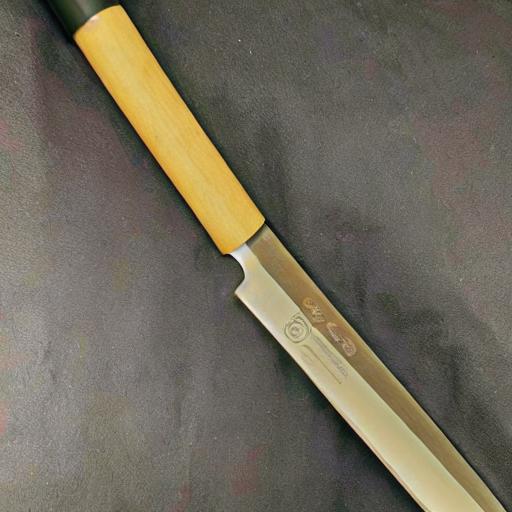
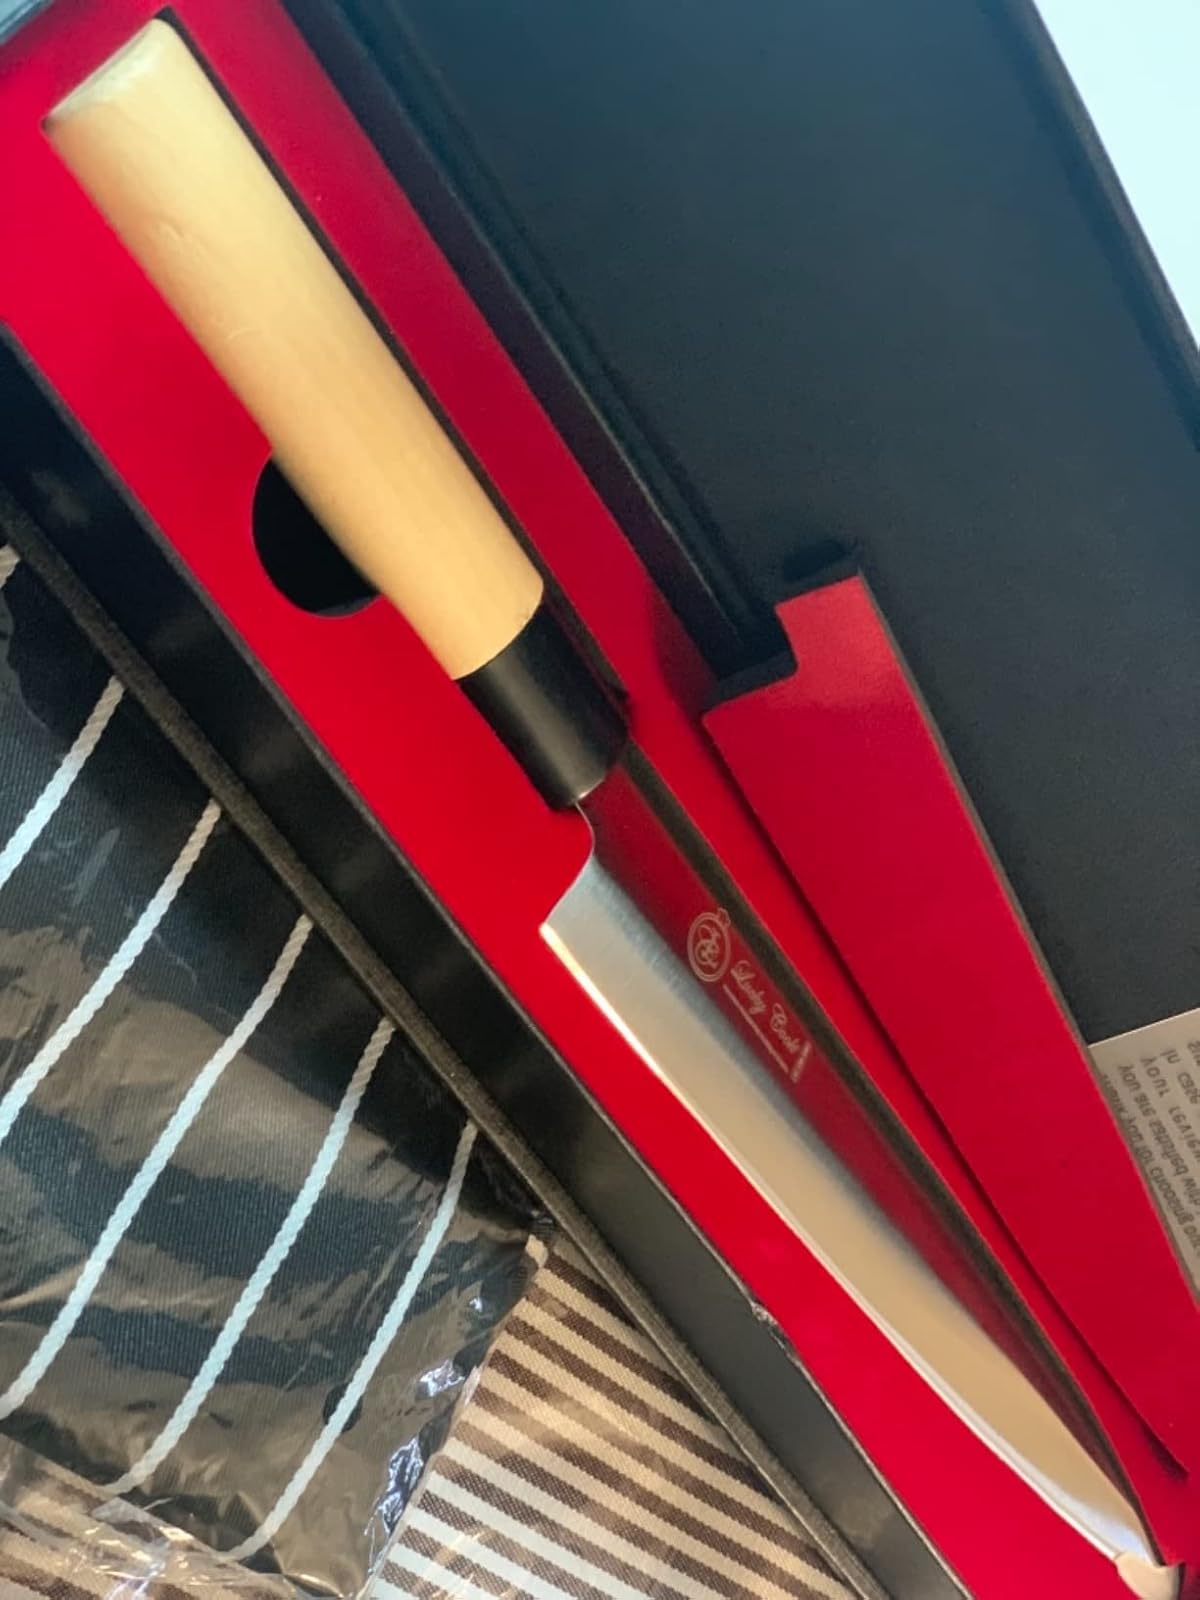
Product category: items_knife
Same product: no